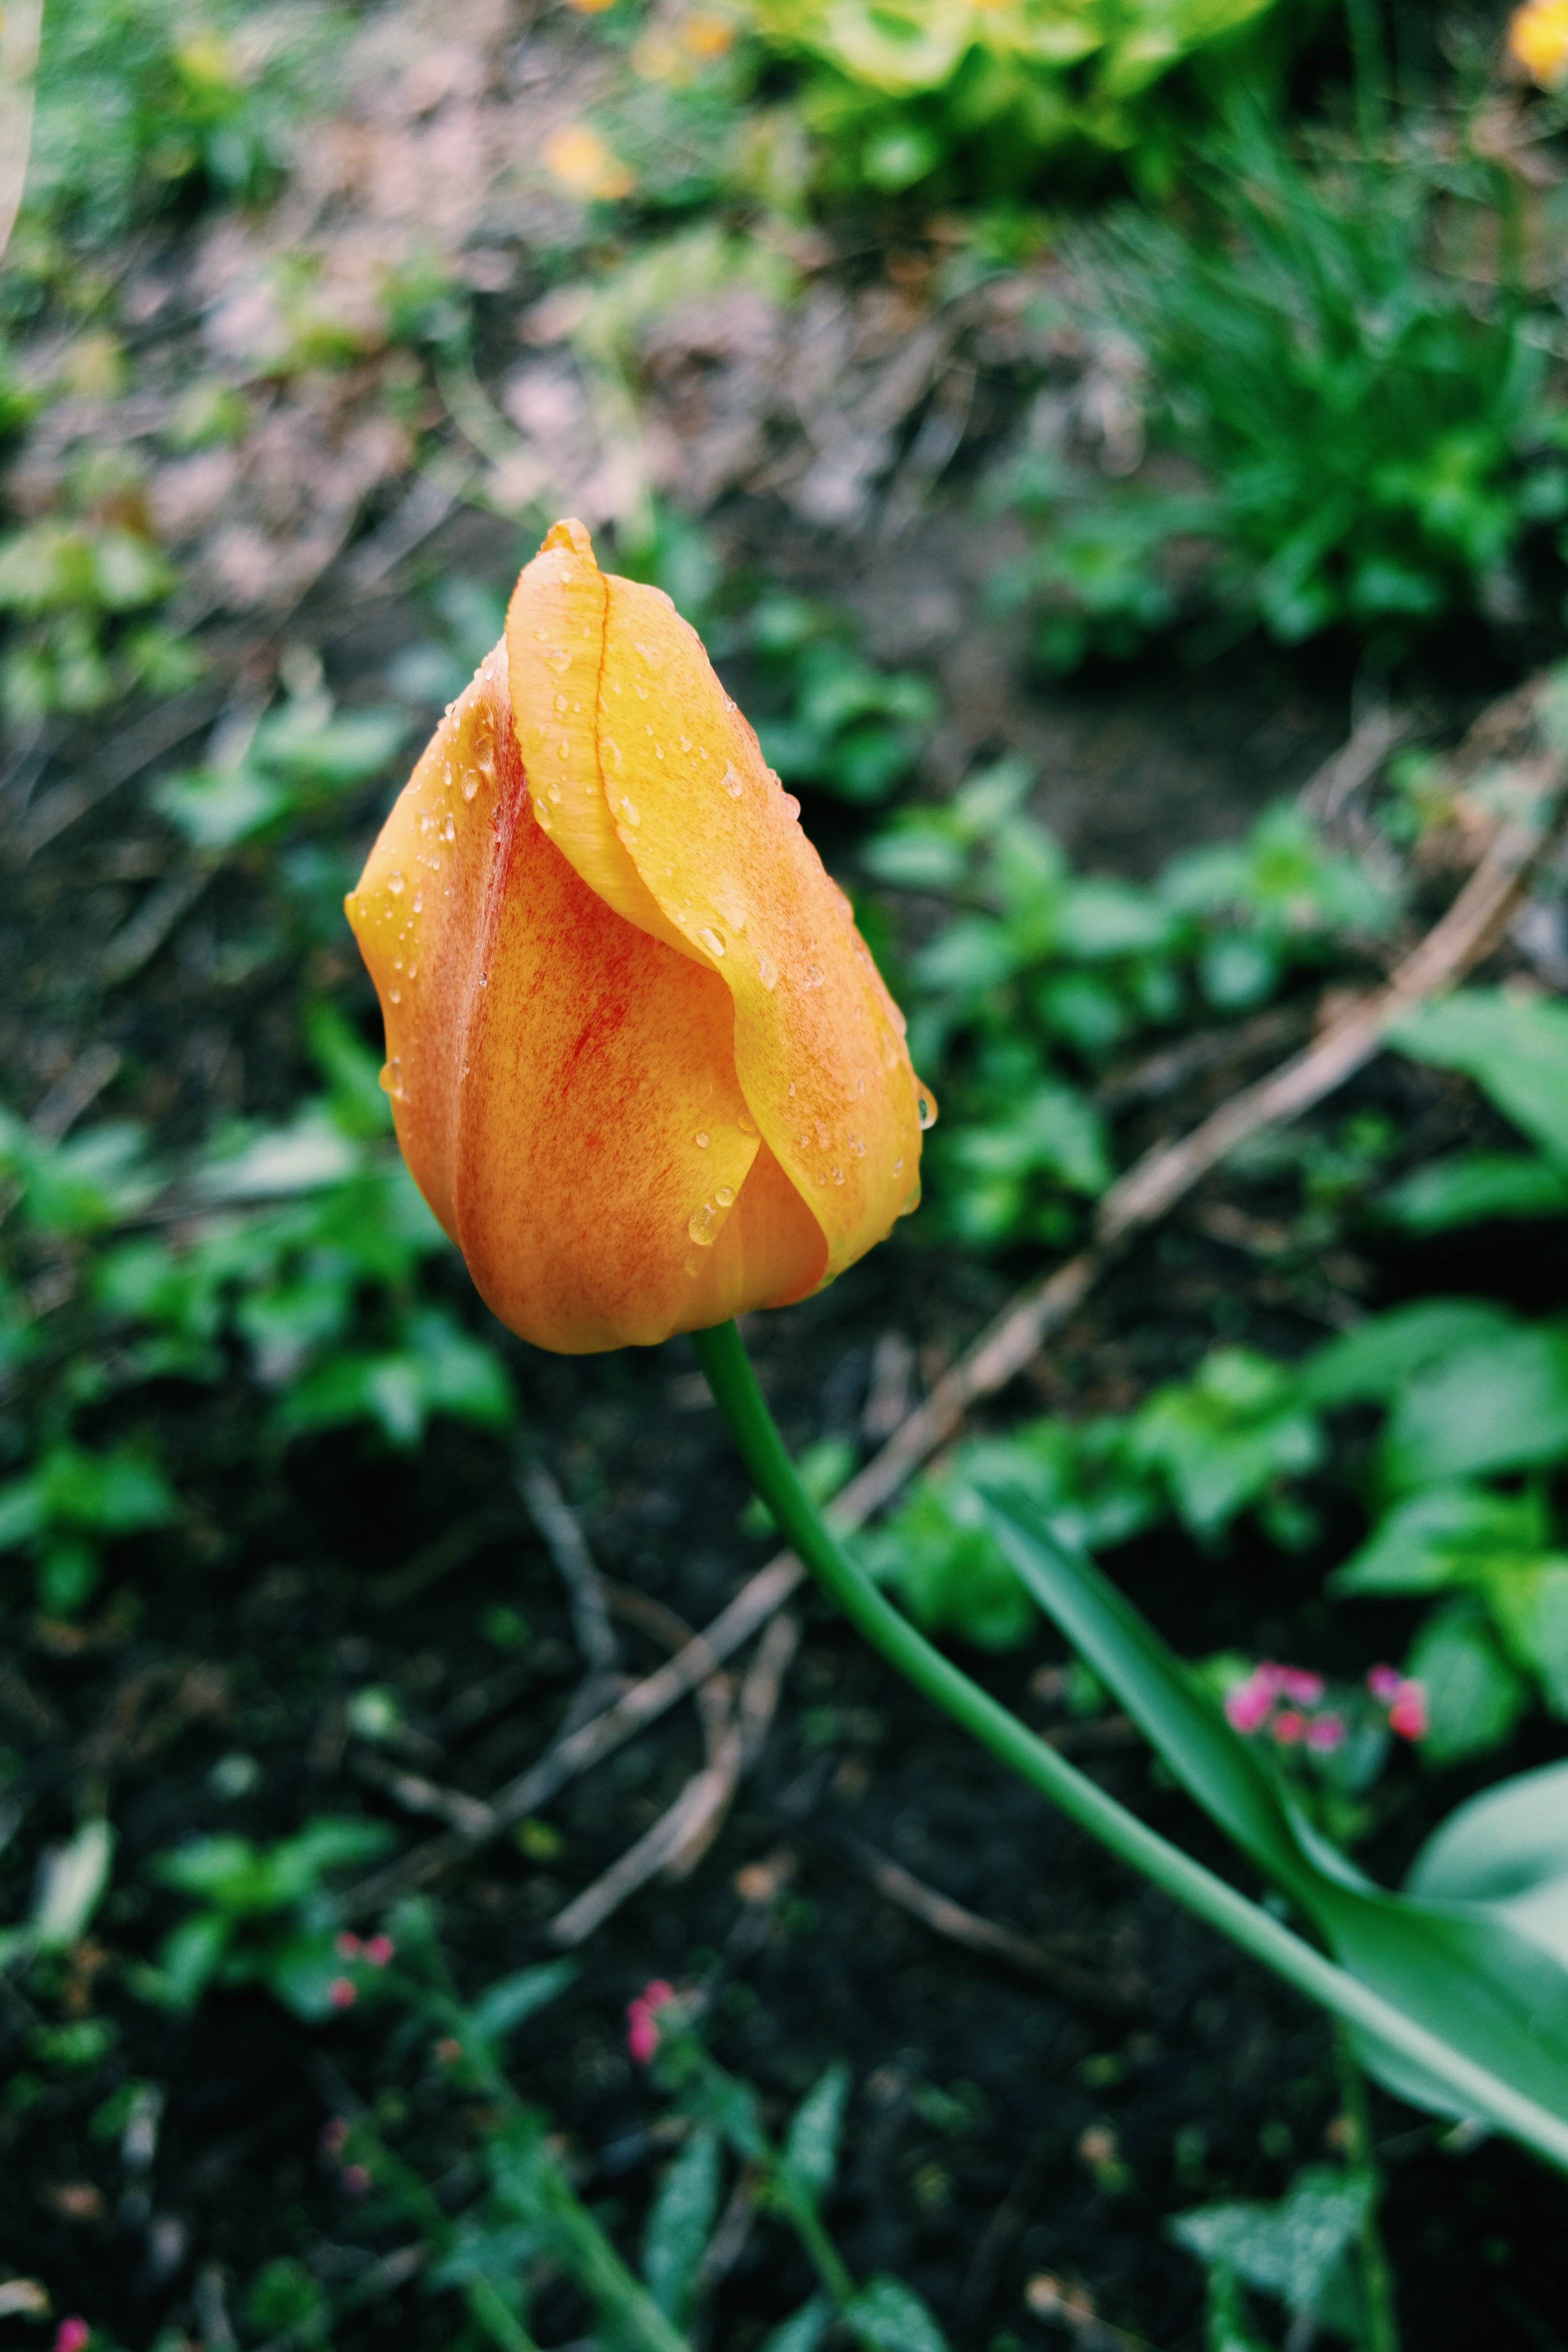
nature, plant, leaf, flower, green, produce, autumn, botany, yellow, flora, wildflower, arum, macro photography, flowering plant, land plant